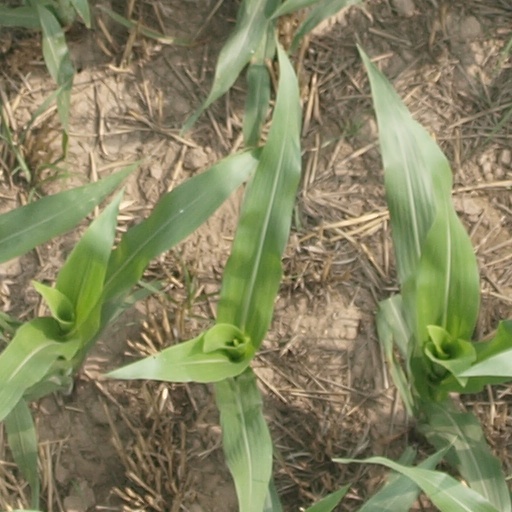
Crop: maize; corn